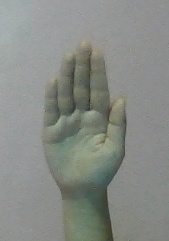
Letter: seen